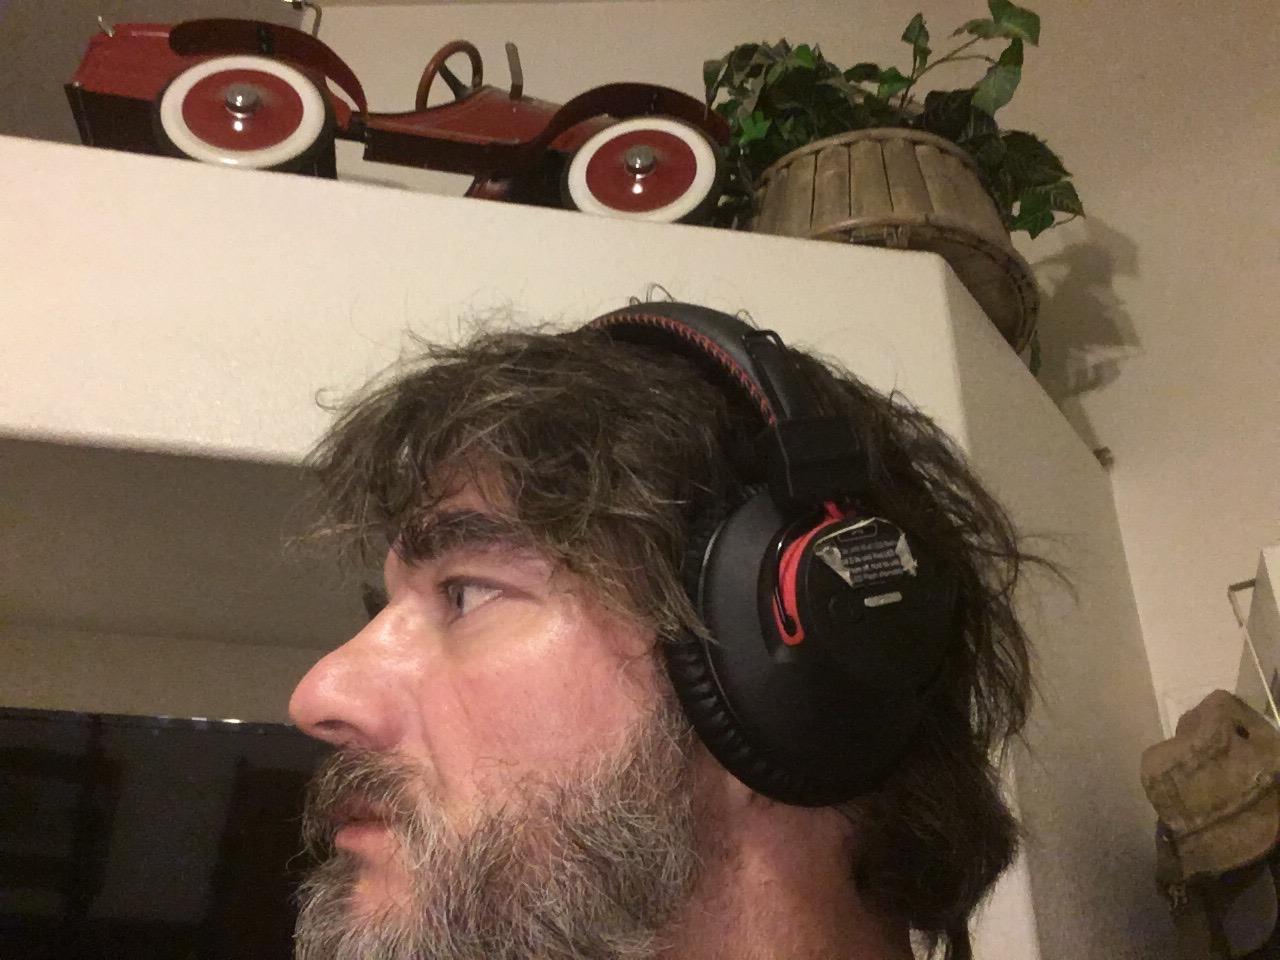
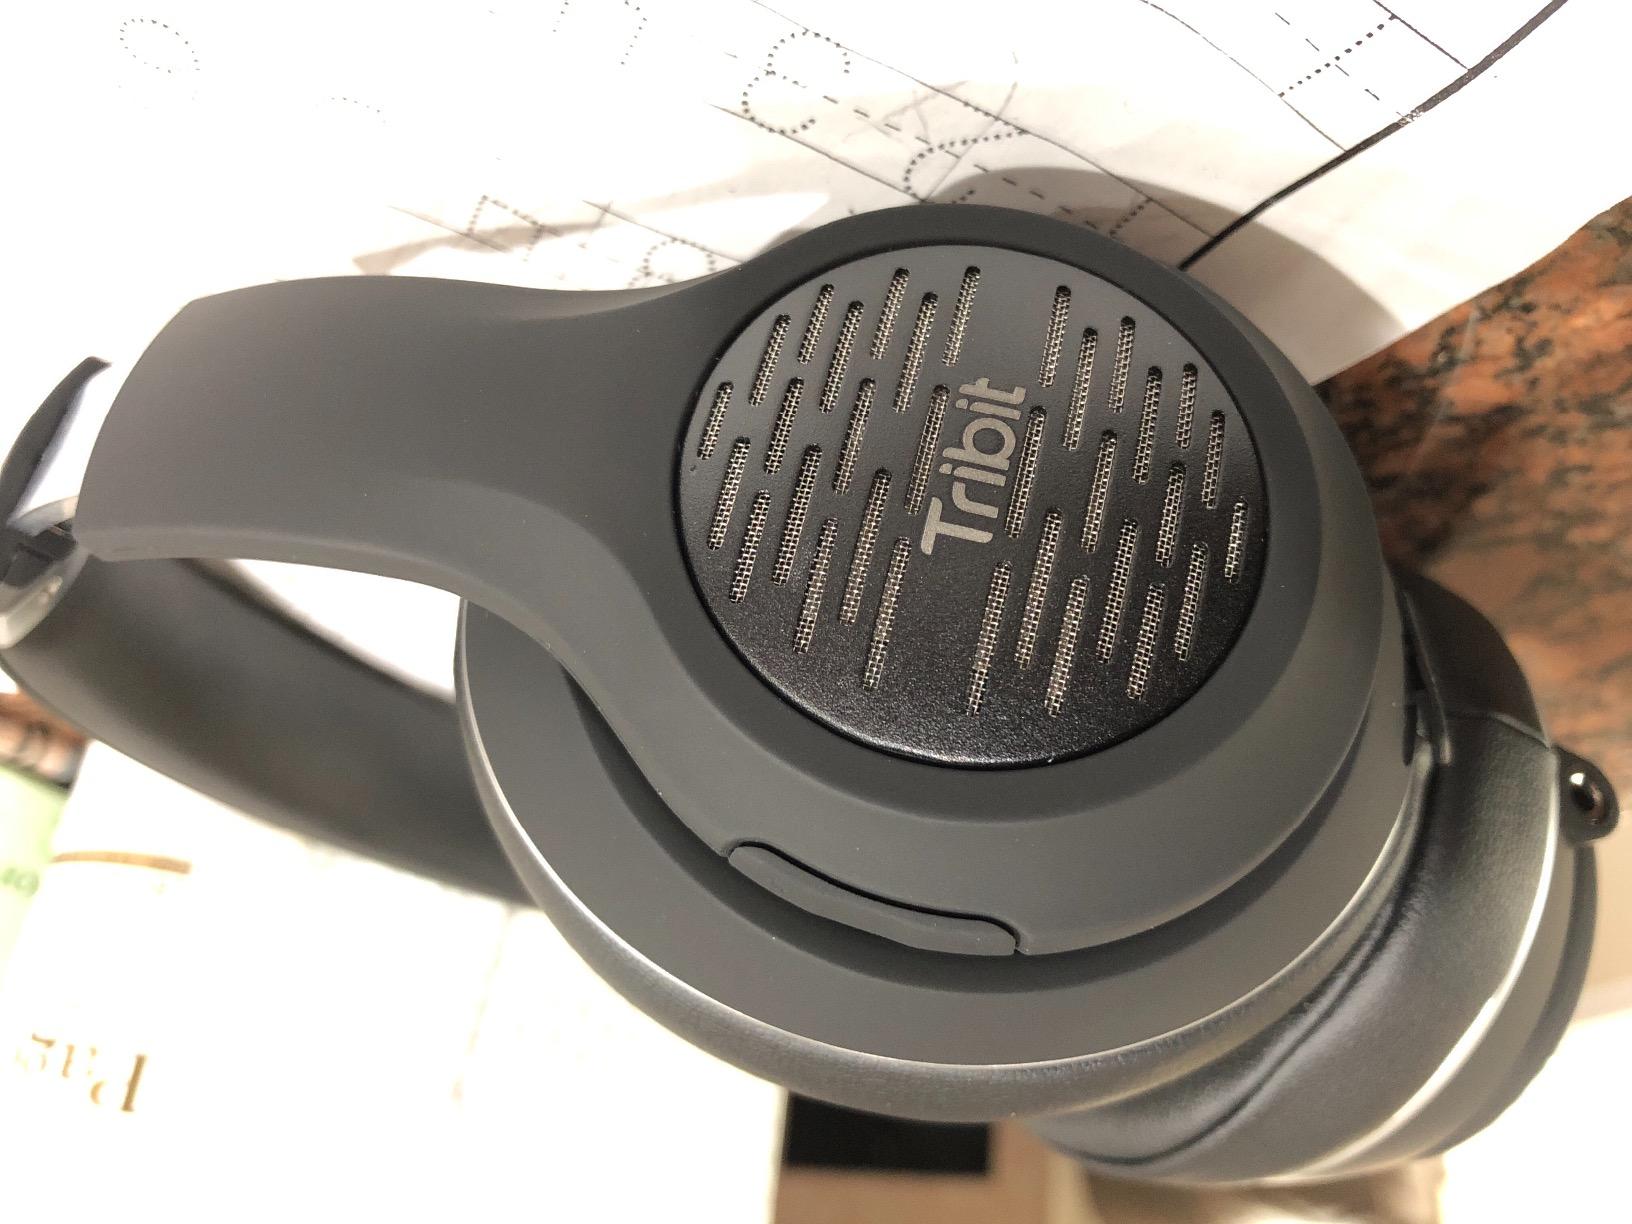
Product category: headphones
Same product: no